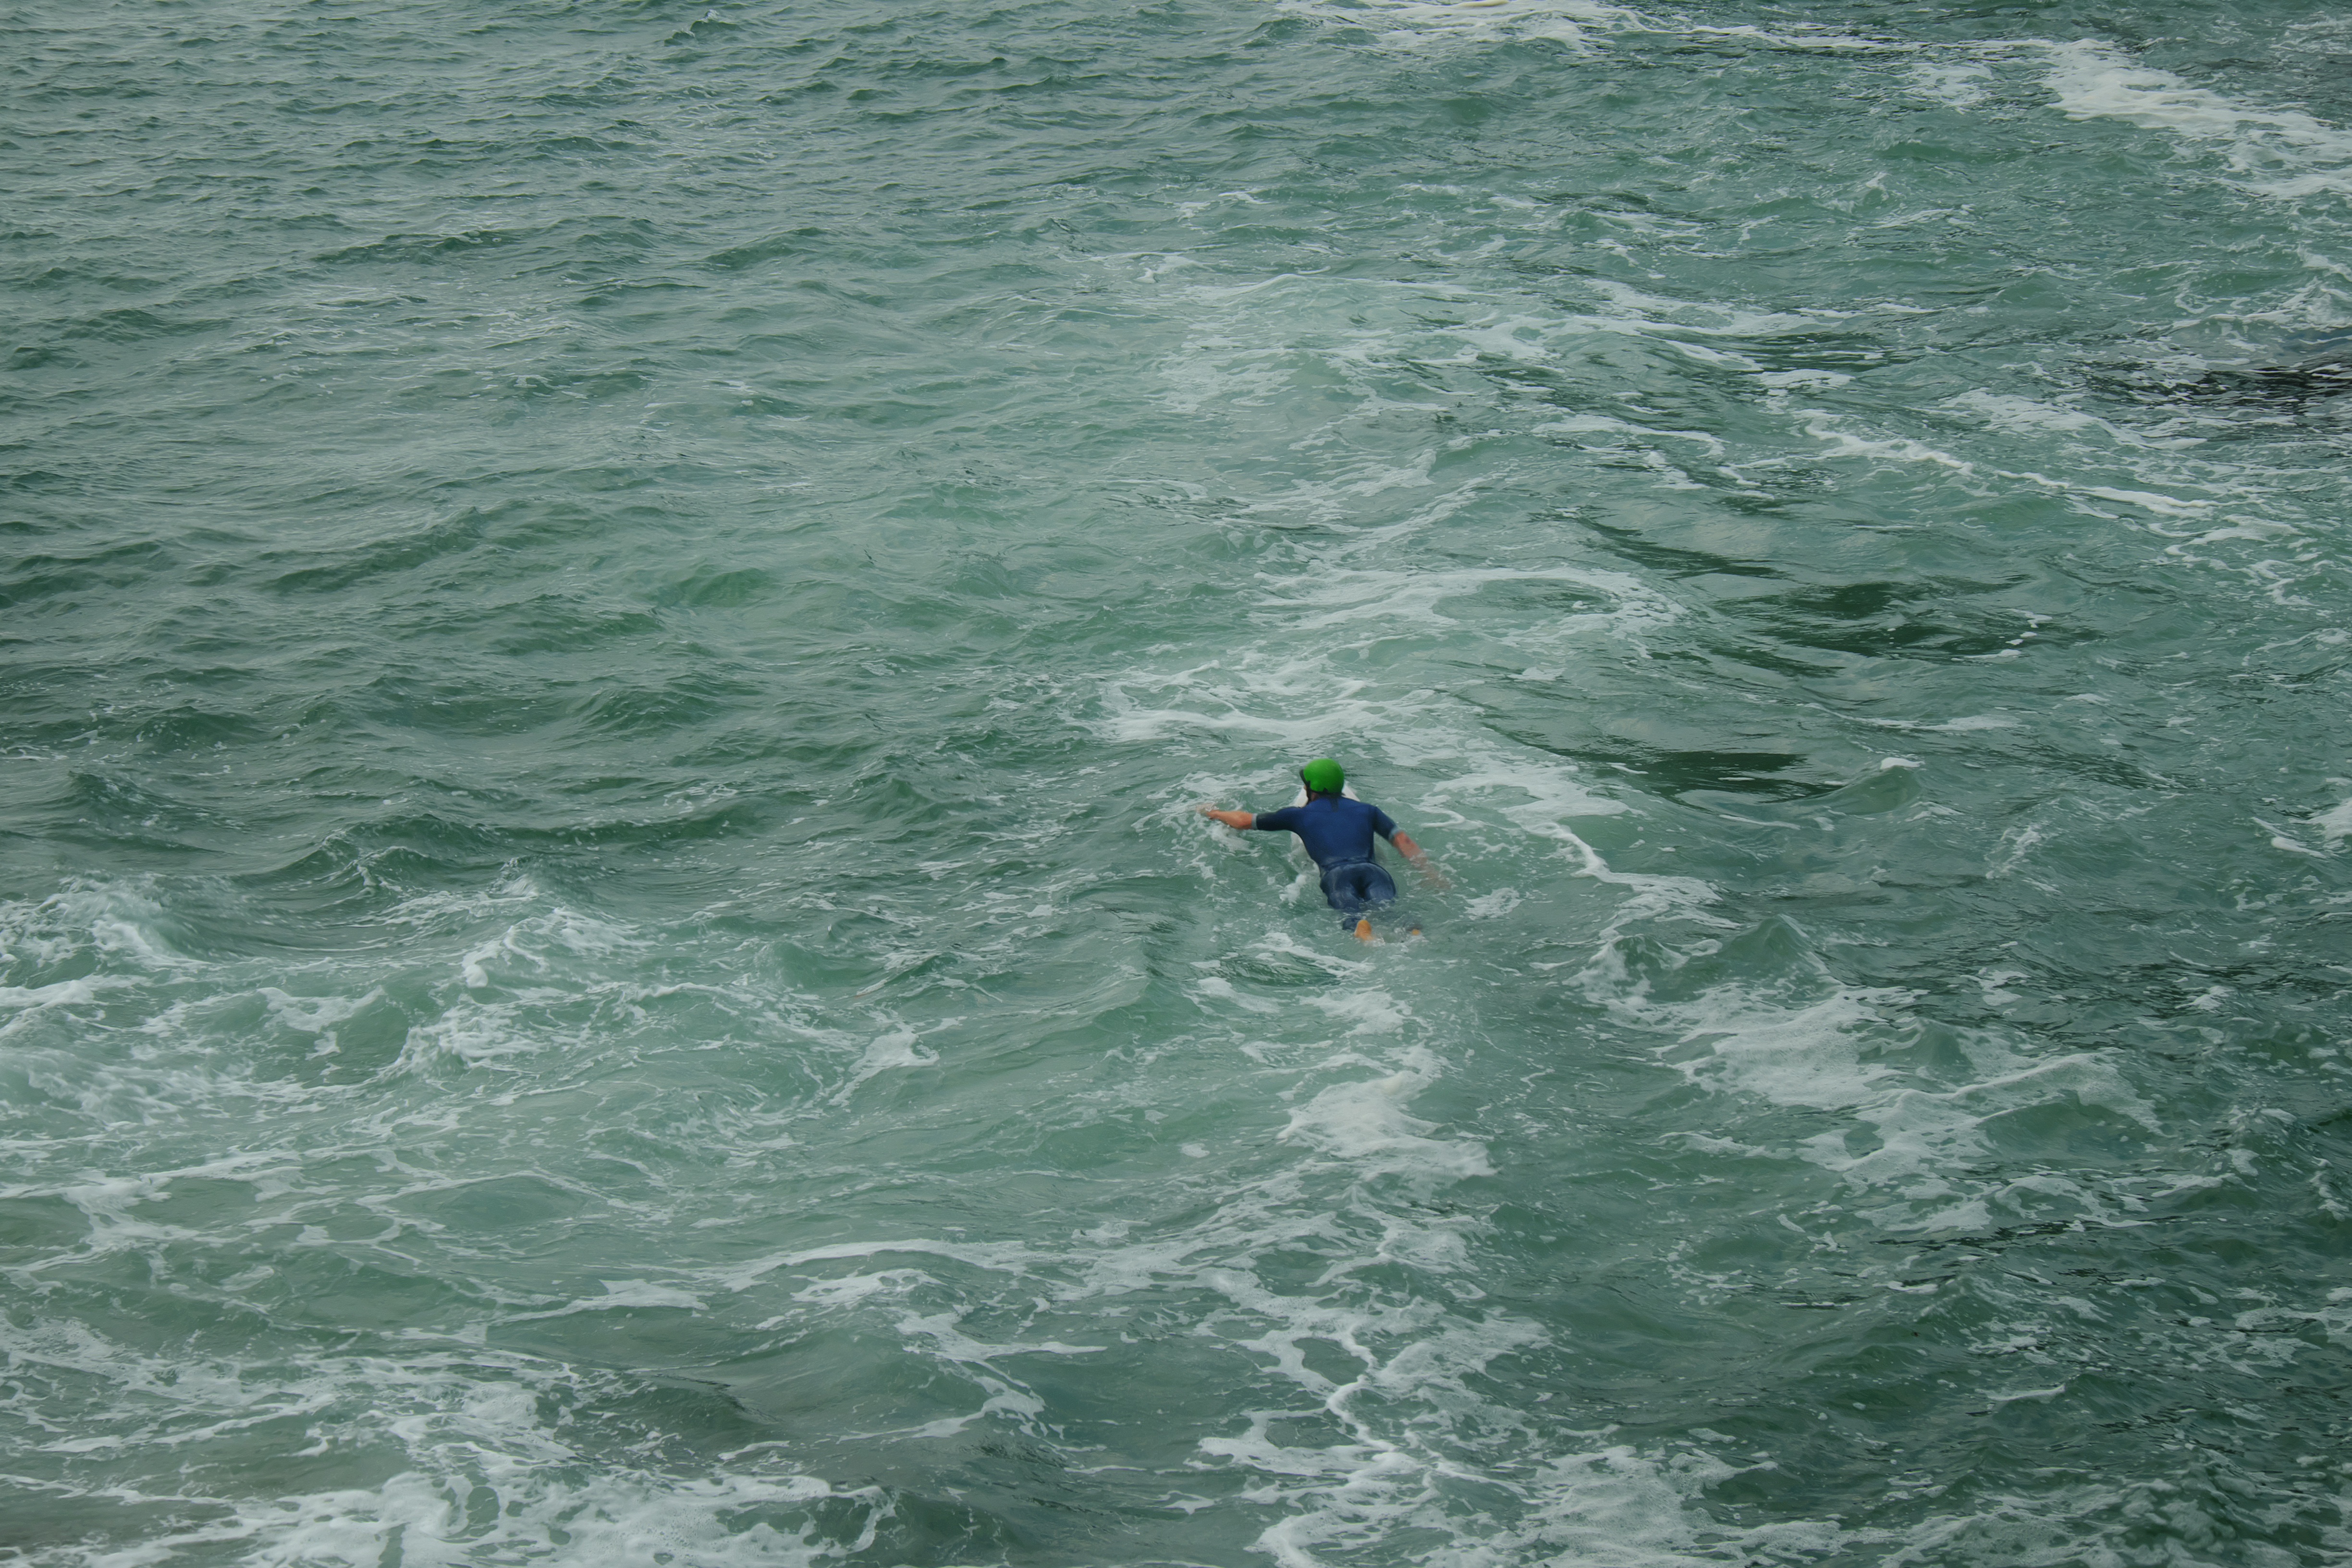
sea, ocean, wave, extreme sport, swimming, sports, boating, water sport, wind wave, surfing equipment and supplies